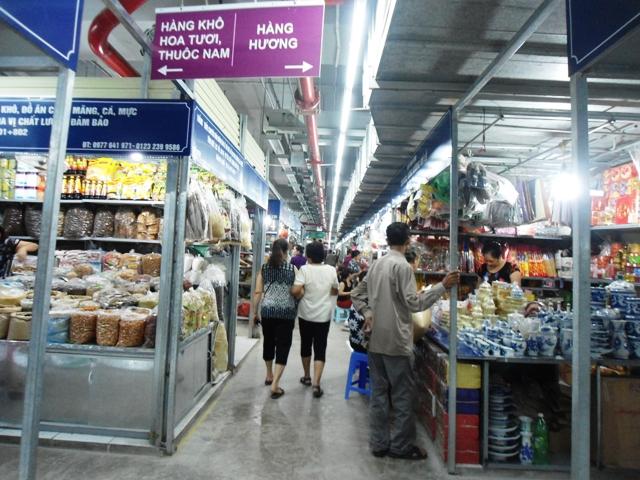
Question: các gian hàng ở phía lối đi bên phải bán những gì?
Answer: bán hàng hương